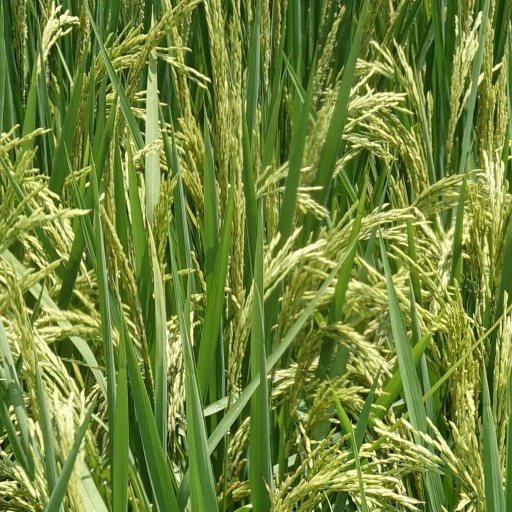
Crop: rice